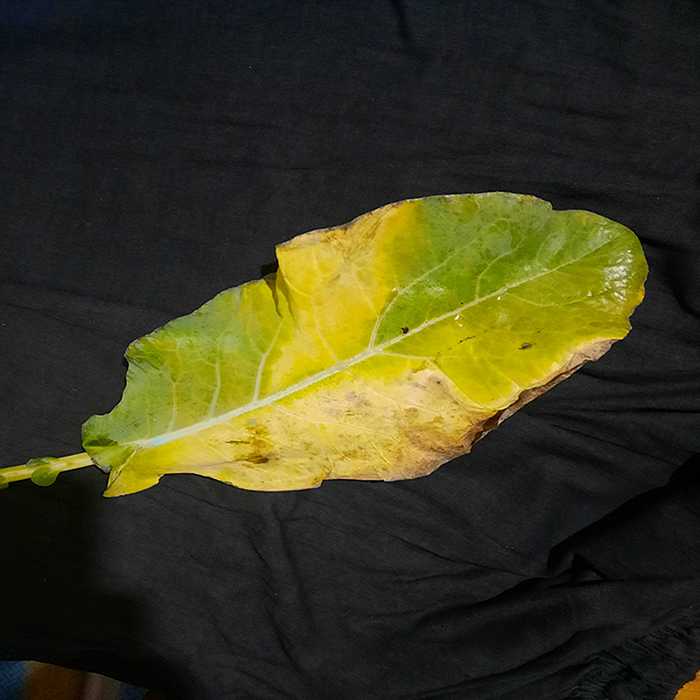
Plant: Cauliflower
Label: Black Rot